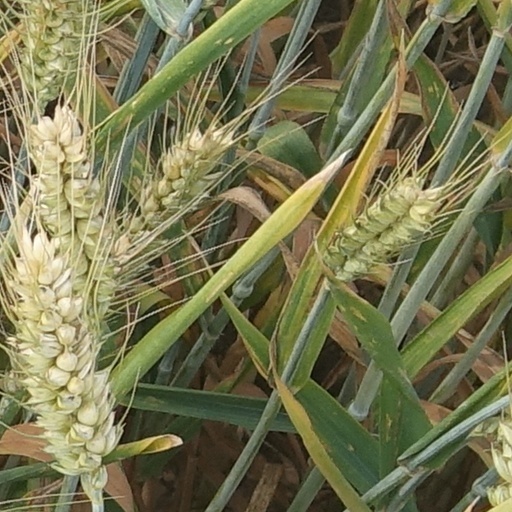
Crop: wheat